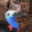
Label: bird